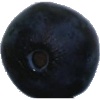
Label: blueberry